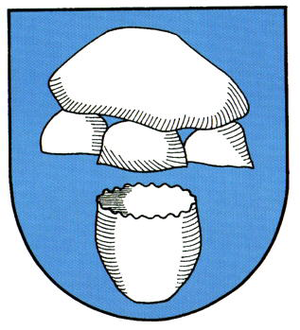
Winkelsett est une commune allemande de l'arrondissement d'Oldenbourg, Land de Basse-Saxe.